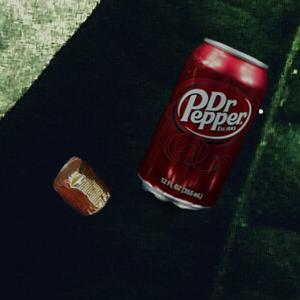
Label: cans